Cinema of the Russian Empire

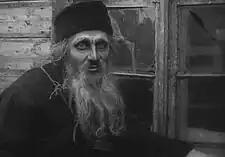
Ivan Mozzhukhin as Father Sergius in Yakov Protazanov's 1917 film.

The arrival of World War I in Russia in 1914 sparked a change. Imports dropped drastically, especially insofar as films from Germany and its allies left the market rapidly. Russian filmmakers early on turned to anti-German, "patriotic" films, often hastily made, even being filmed while the scripts were still being written, filling in the gap: in 1916, Russia produced 499 films, over three times the number of just three years earlier, and more of feature length. Russia's allies, in turn, began to import some of the more striking product, including further films by Protazanov and Yevgeni Bauer, a specialist in psychological film, who both impacted, among others, the burgeoning American film industry. Adversely, Russian companies were forbidden to send cameramen to the "front", and war footage had to be imported from France and England: some Russian concerns combined footage from these with enacted war material to create faux documentaries. Also, the Skobolev Committee was established by the government to oversee the making of newsreel and propaganda films.